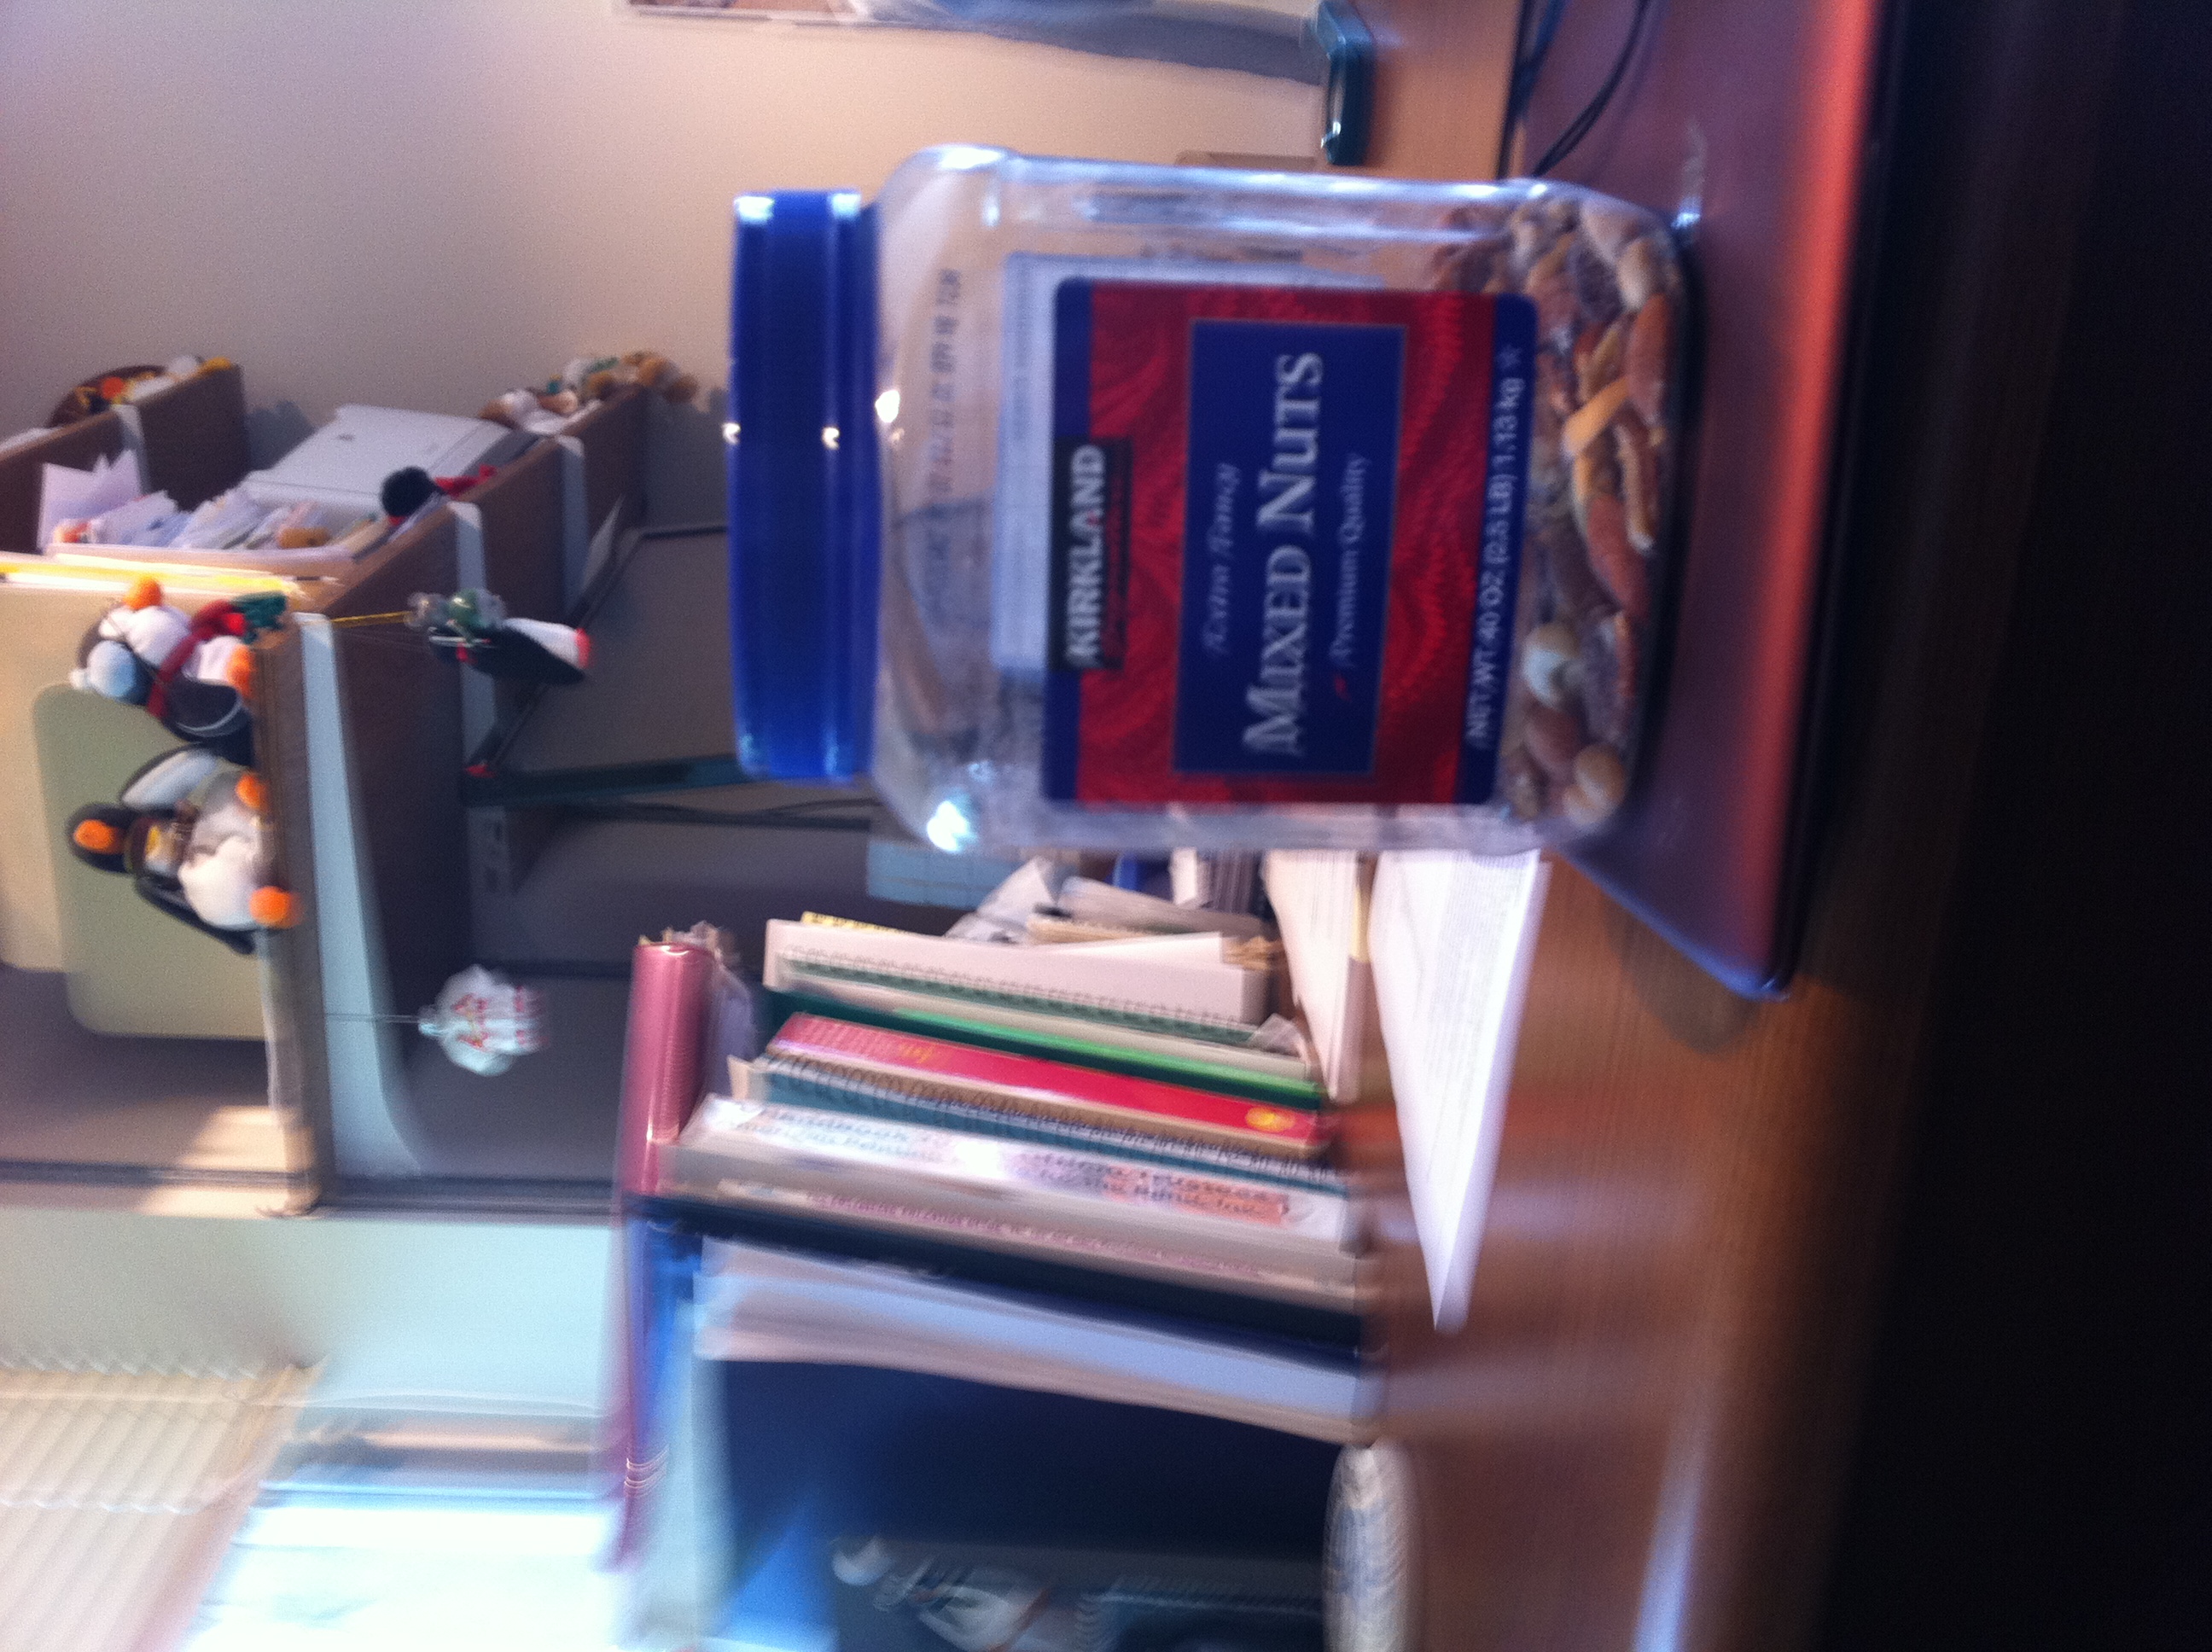Question: Can you tell me what's in this box?
Answer: mixed nuts